Military history of Germany

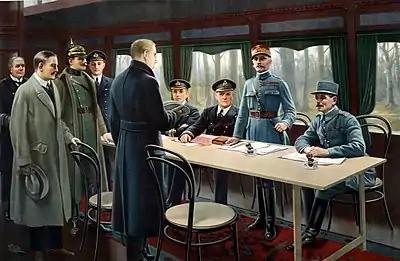
Germany signed the armistice to end its participation in World War I on 11 November 1918.

The treaty of Versailles imposed severe restrictions on Germany's military strength. The army was limited to one hundred thousand men with an additional fifteen thousand in the navy. The fleet was to consist of at most six battleships, six cruisers, and twelve destroyers, and the Washington Naval Treaty established severe tonnage restrictions for German warships. Tanks and heavy artillery were forbidden and the air force was dissolved. A new post-war military (Reichswehr) was established in March 1921. General conscription was not allowed. The new Weimar Republic had to follow these restrictions, which worsened its already low public esteem.